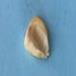
Maize quality: Bad